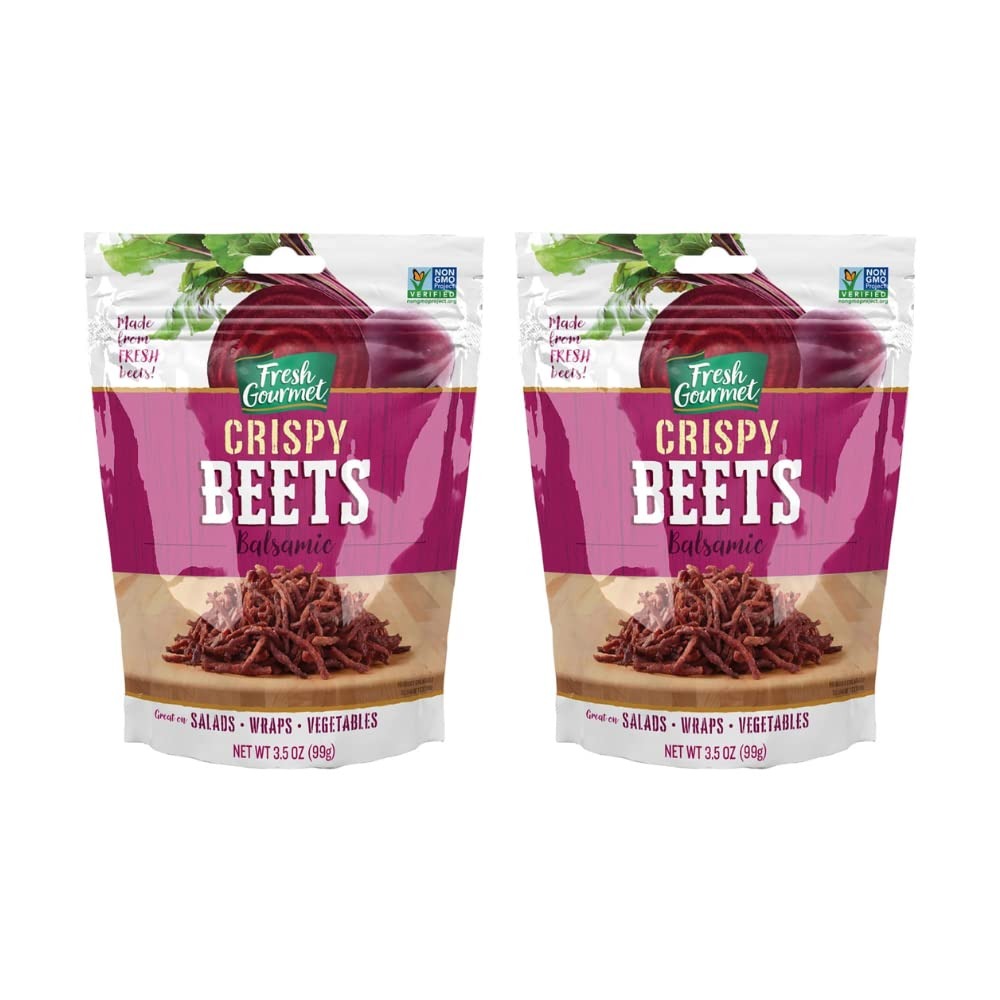
Item Name: Fresh Gourmet Crispy Balsamic Beets 3.5 Ounce (Pack of 2)
Bullet Point 1: Fresh Gourmet Crispy Balsamic Beets (3.5 oz): Delightfully crunchy beet slices infused with a tangy balsamic glaze, perfect for salads, snacking, or adding a gourmet touch to meals.
Bullet Point 2: Adds a desirable crispy texture consumers love!
Bullet Point 3: Balsamic flavor adds the best taste to an already fantastic product
Bullet Point 4: Free from gluten. This is a non-GMO project verified . Meets dietary needs sought by many consumers.
Bullet Point 5: Made from fresh beets
Product Description: Fresh Gourmet Crispy Beets add a unique crunchy flavor right out of the bag! They are vibrant, crispy toppers that are always made from fresh beets. Our crispy beets have a balsamic flavor, making them THE topper for salads. These bright colored toppings help set your food apart and are a simple way to make a statement meal.
Value: 7.0
Unit: Ounce

Price: 12.52